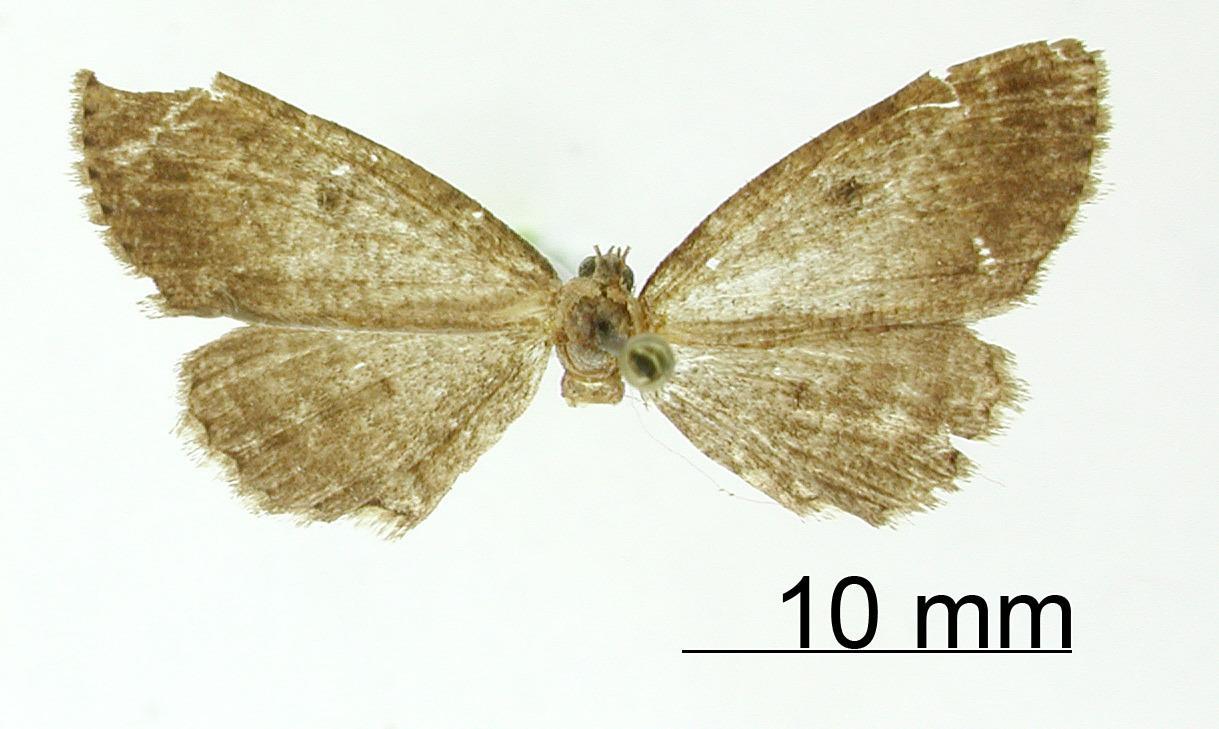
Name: Tornos apiatus
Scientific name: Tornos apiatus Rindge, 1954
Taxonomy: Animalia, Arthropoda, Insecta, Lepidoptera, Geometridae, Ennominae
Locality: Paraguay